Ceredigion (UK Parliament constituency)

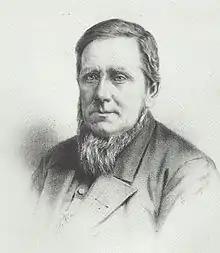
Davies

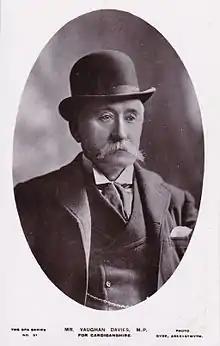
Vaughan-Davies

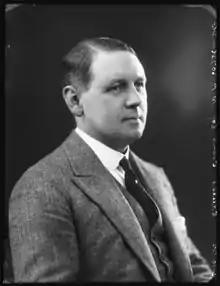
Ernest Evans

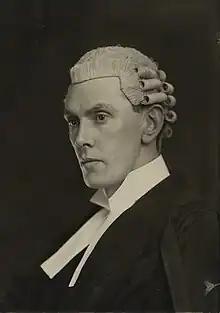
Hopkin Morris

For 1983, 1987 and 1992; see Ceredigion and Pembroke North